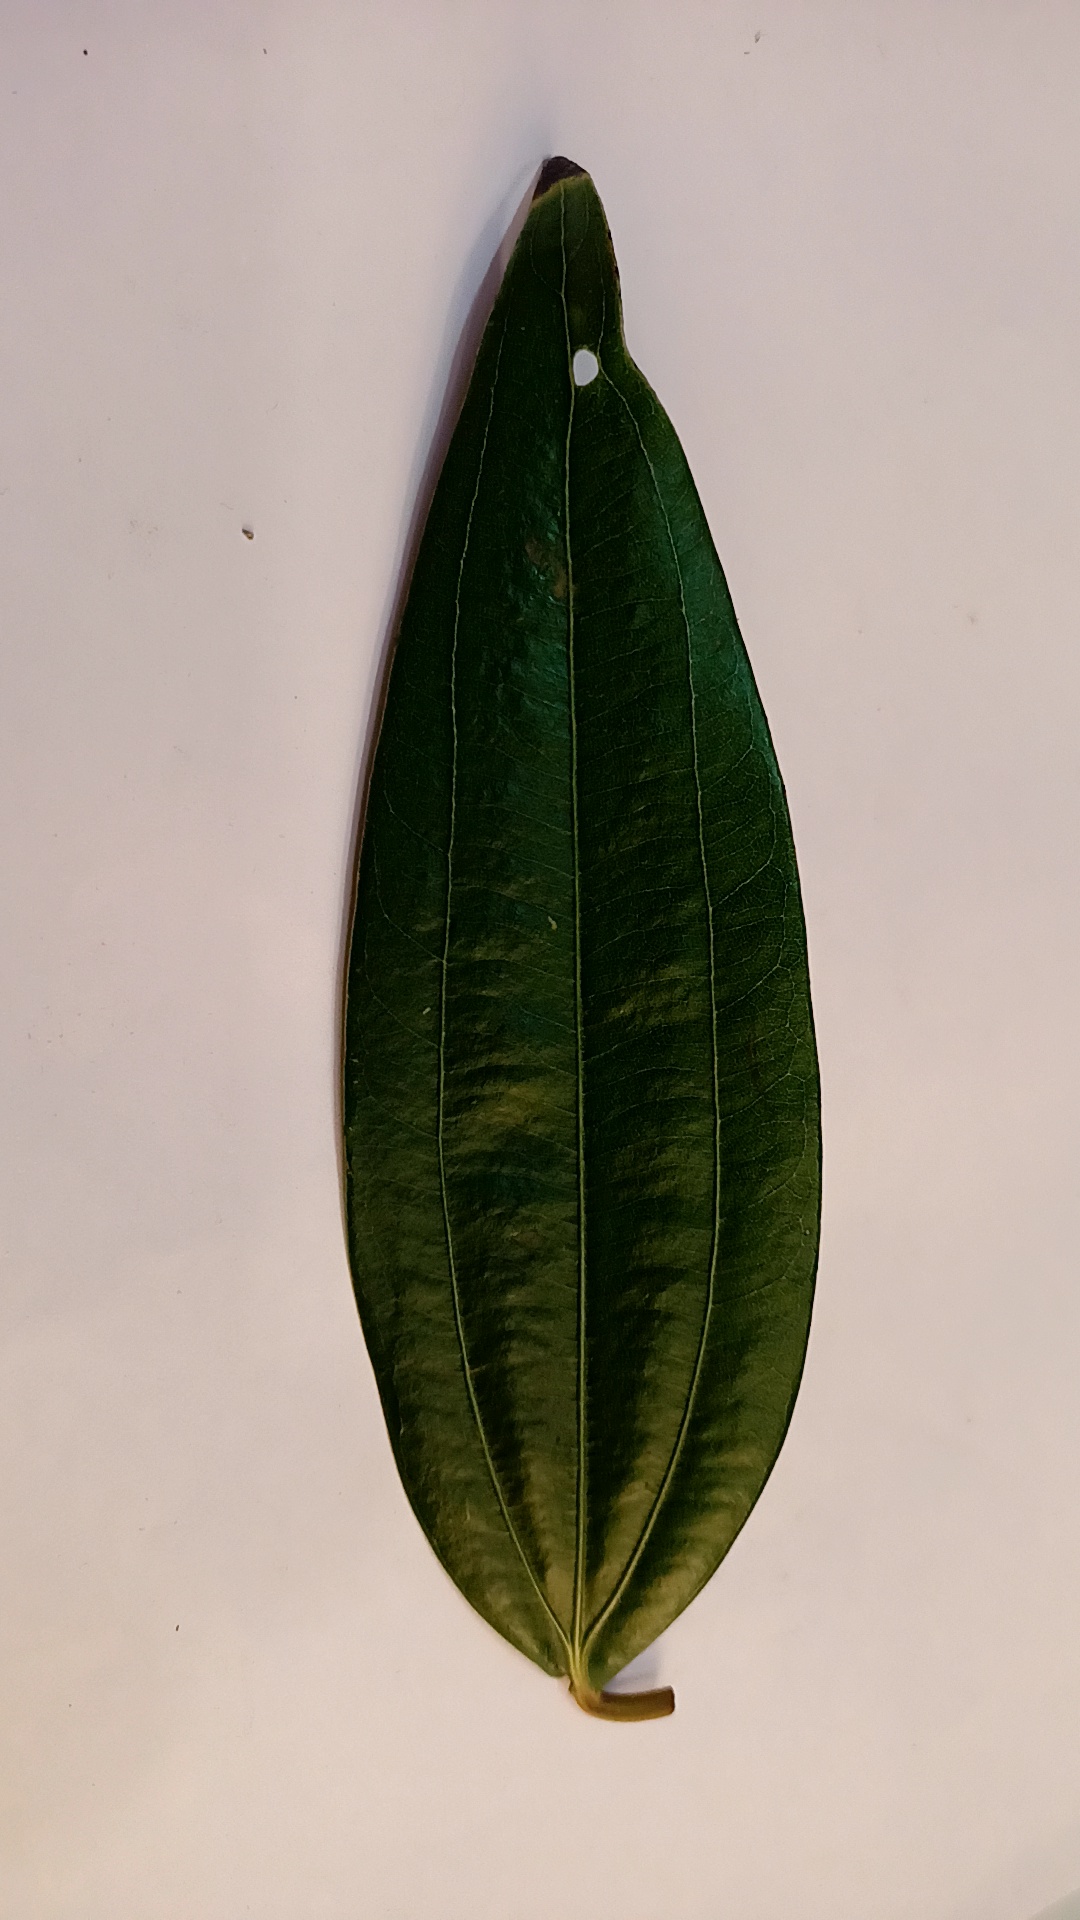
Label: Disease